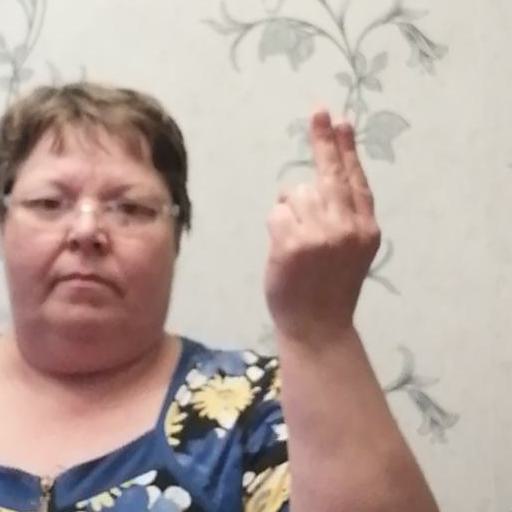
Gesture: two_up_inverted